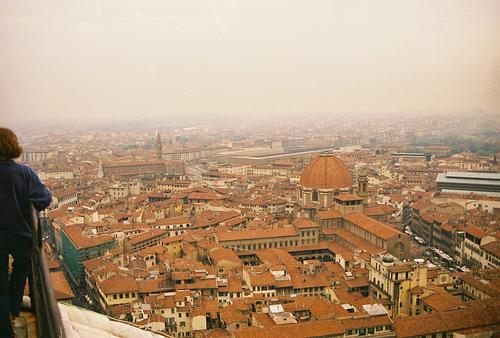
Weather: foggy or hazy